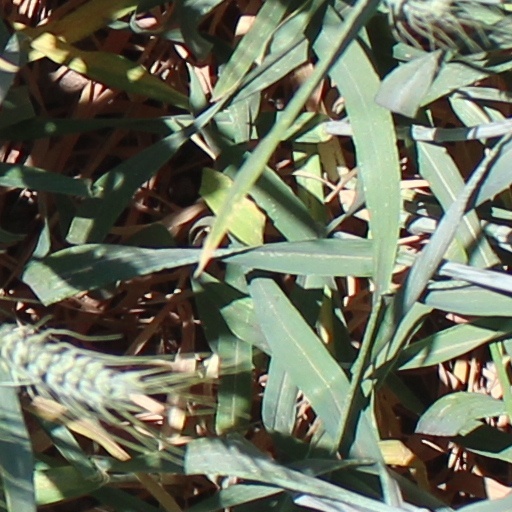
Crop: wheat